Codex Ixtlilxochitl

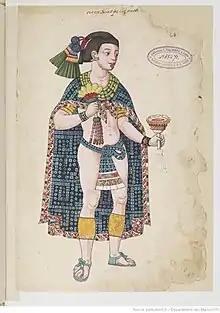
Section 2, illustration 4; Nezahualpilli

The third image is a second depiction of Ixtlilxochitl I; this illustration is slightly more modest in terms of scale, color saturation, and detail, but the king's snail shell patterned cloak and ceremonial incense burner continue to exemplify the full breadth of Aztec ceremonial regalia.